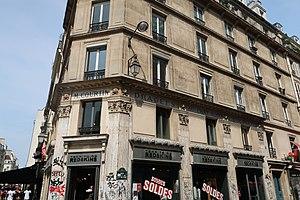
Ancienne confiserie, au croisement de la rue de La Reynie et de la rue Saint-Denis (Paris, 1er).
Territoire Redskins, aussi connu sous le nom de Redskins est une marque française de prêt-à-porter, spécialisée dans le cuir, fondée en 1984 par Serge Aboujedid et Michel Szynkier.